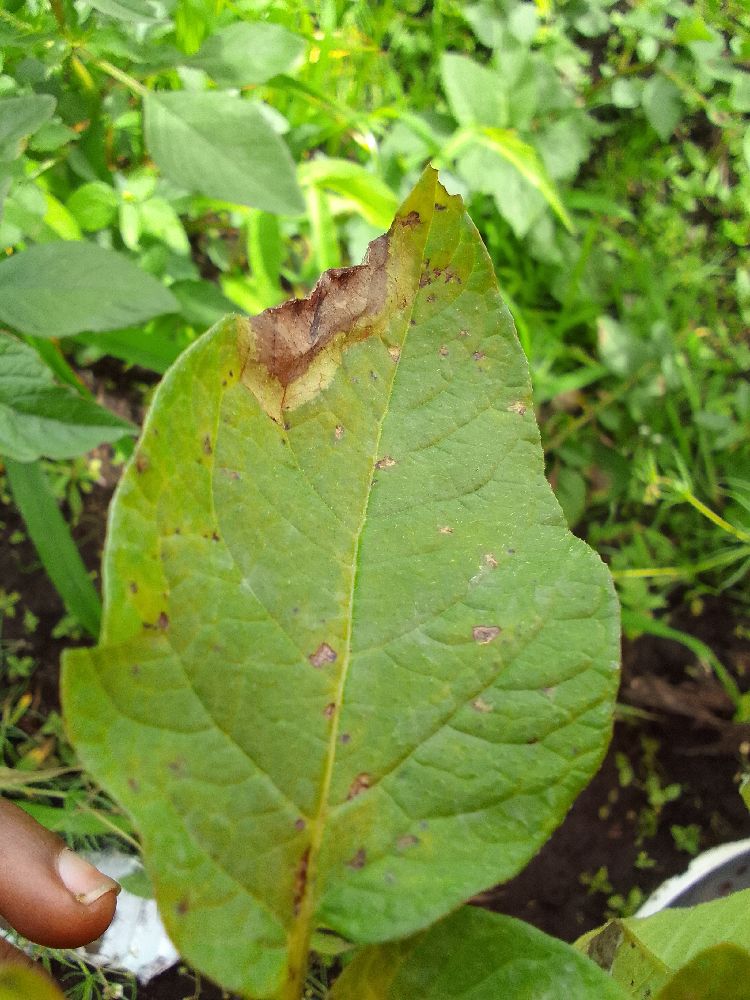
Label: Late blight